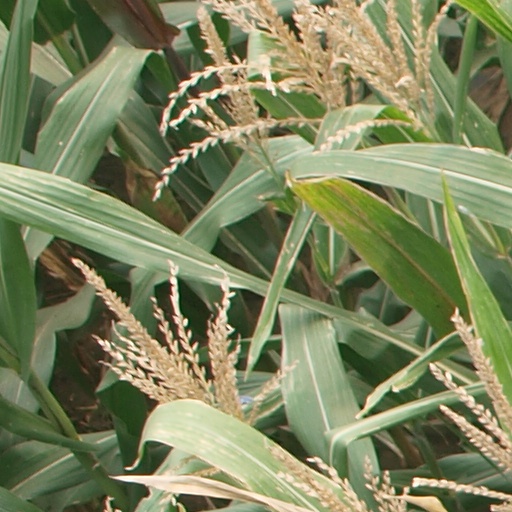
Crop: maize; corn